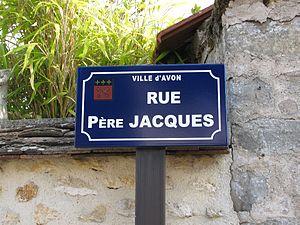
Avon est une commune française située dans le département de Seine-et-Marne en région Île-de-France.